Umayyad state of Córdoba

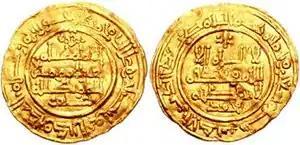

The economy of al-Andalus had been monetized by the end of the 8th century, but it wasn't until the 10th century that both gold and silver coins were minted, thanks in large part to the flow of gold from trans-Saharan trade. A new mint was established at Madinat al-Zahra circa 947 CE (336 AH), though it was moved back to Córdoba circa 975–976 CE (365 AH).